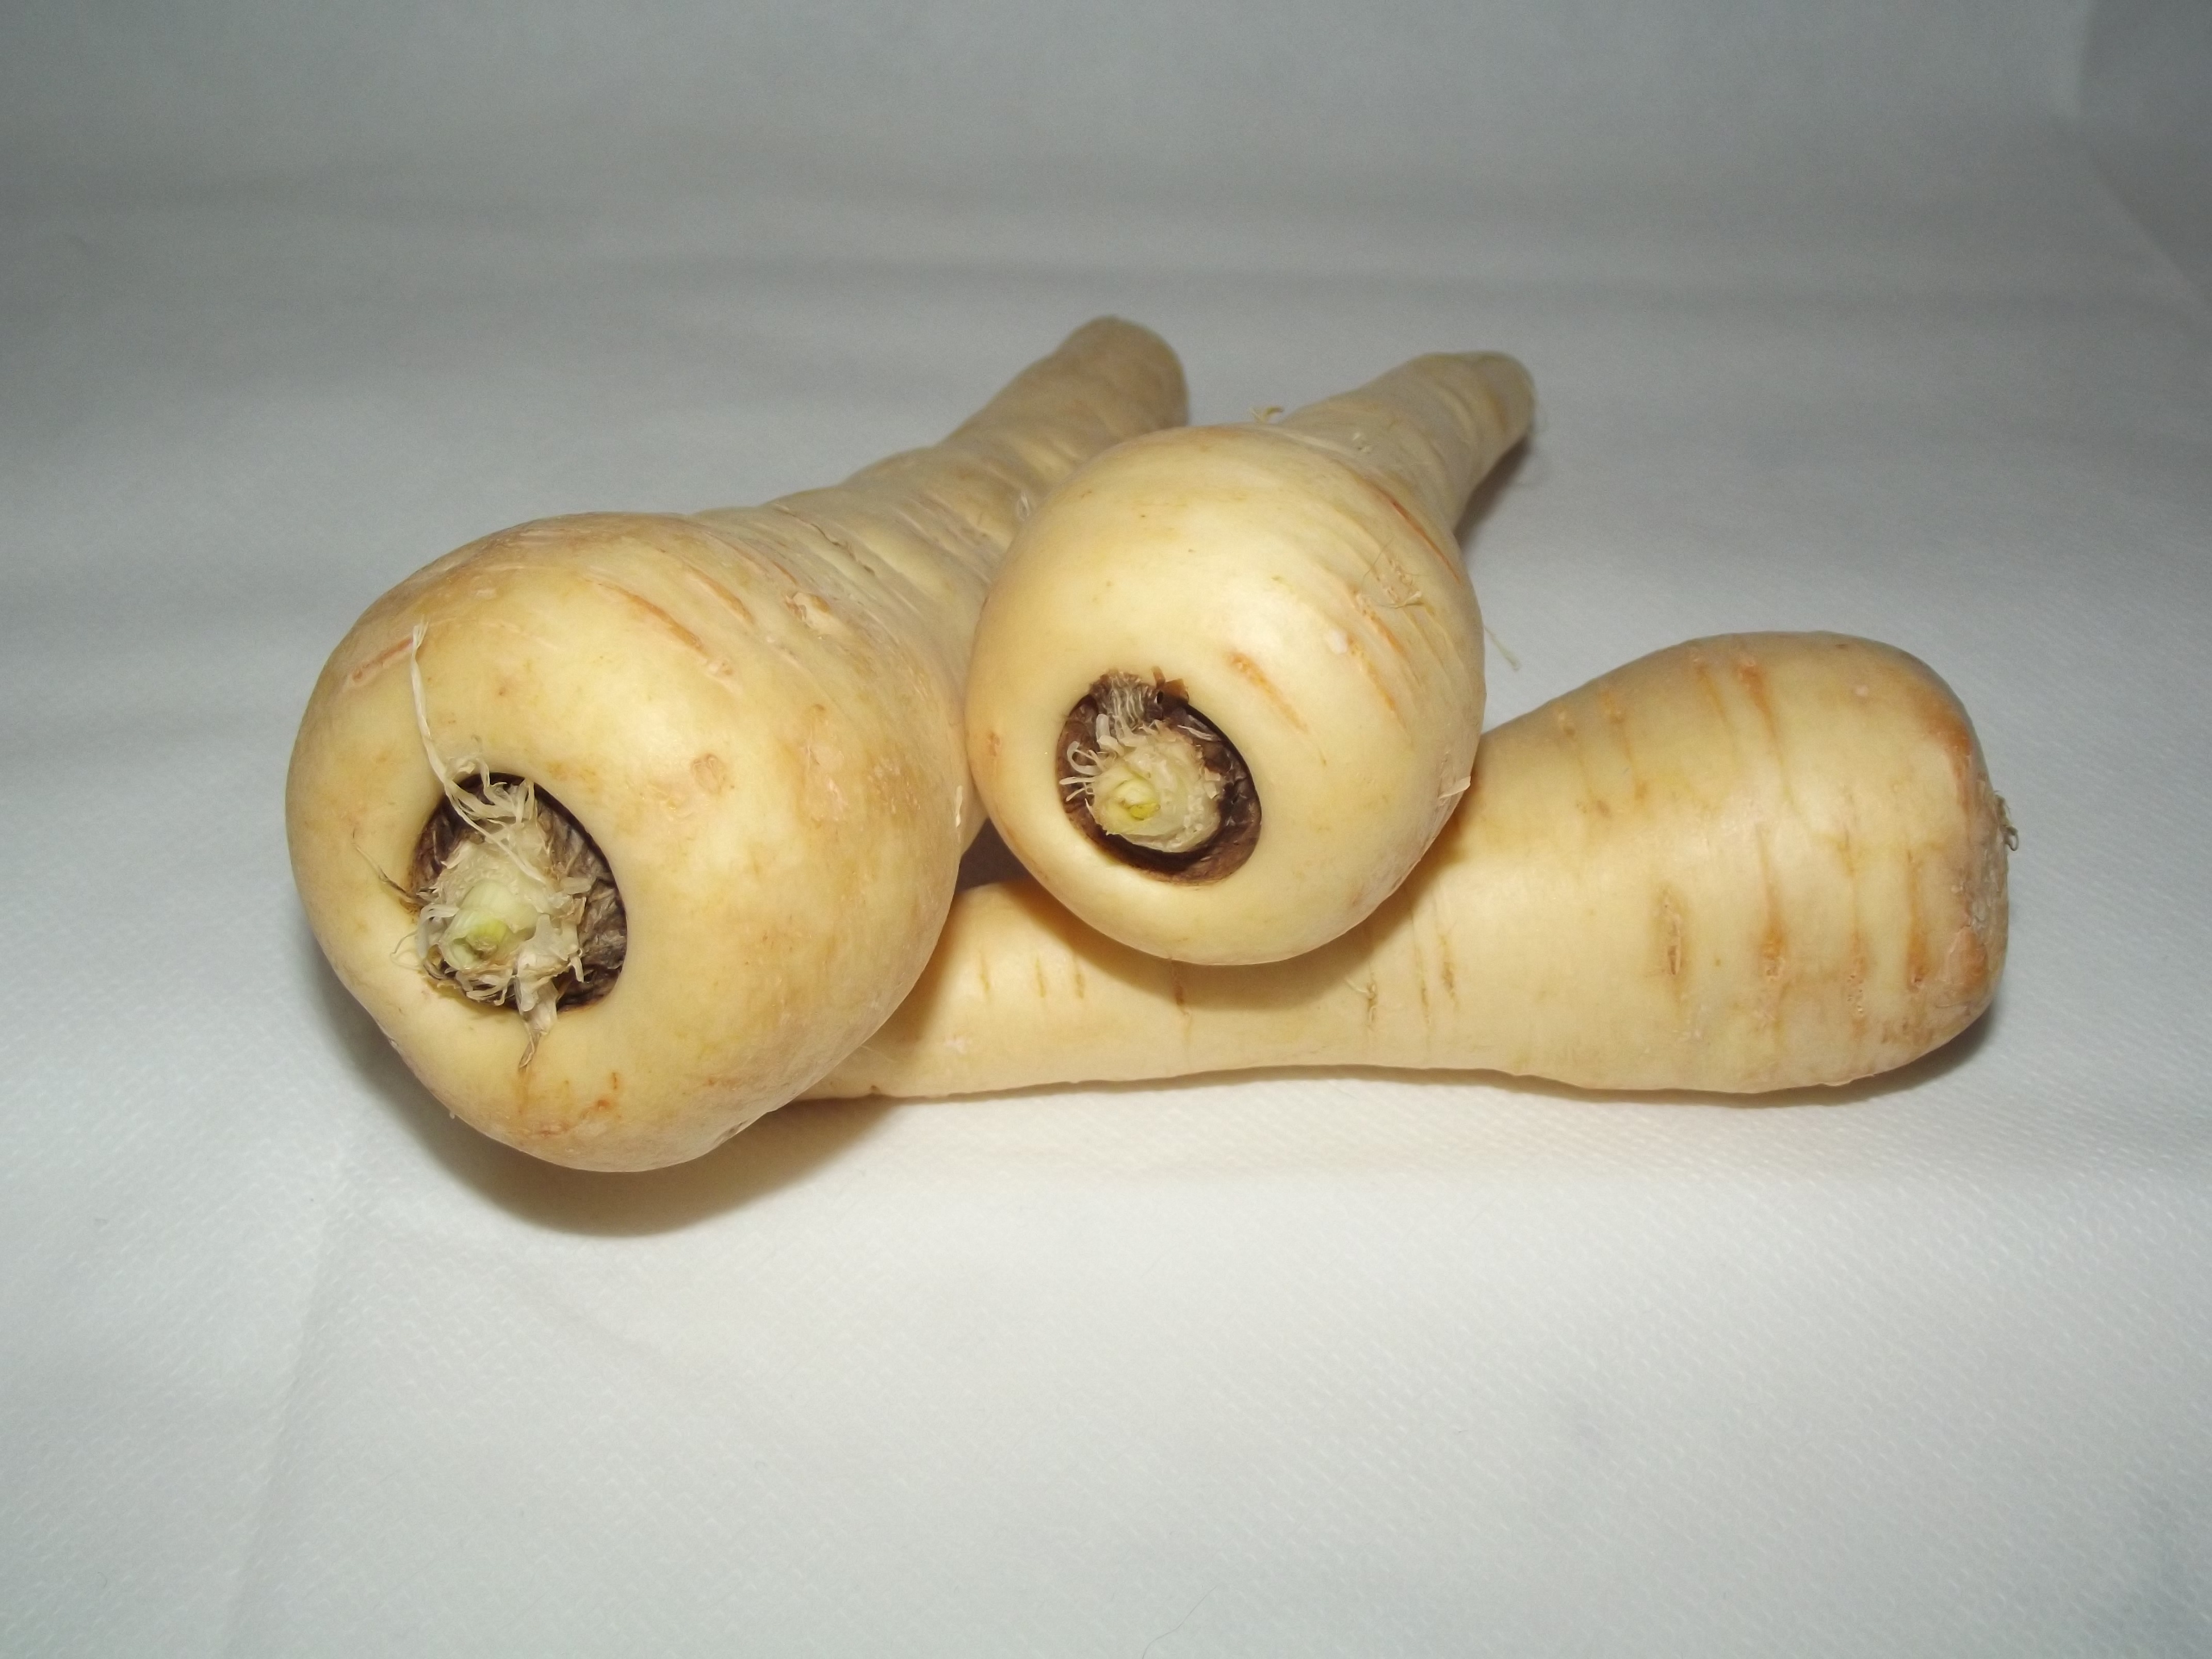
plant, food, produce, vegetable, fresh, agriculture, healthy, root, nutrition, vegetables, vegetarian, parsnip, flowering plant, land plant